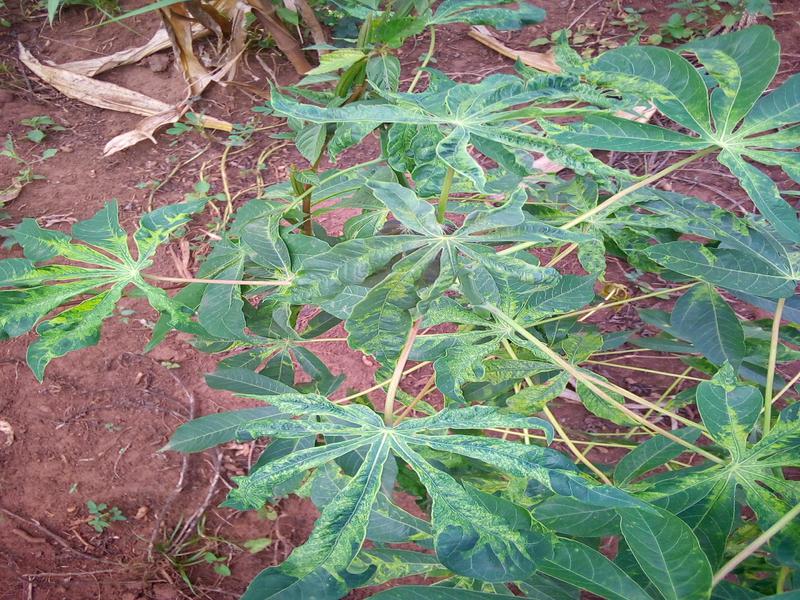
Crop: cassava
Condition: mosaic_disease